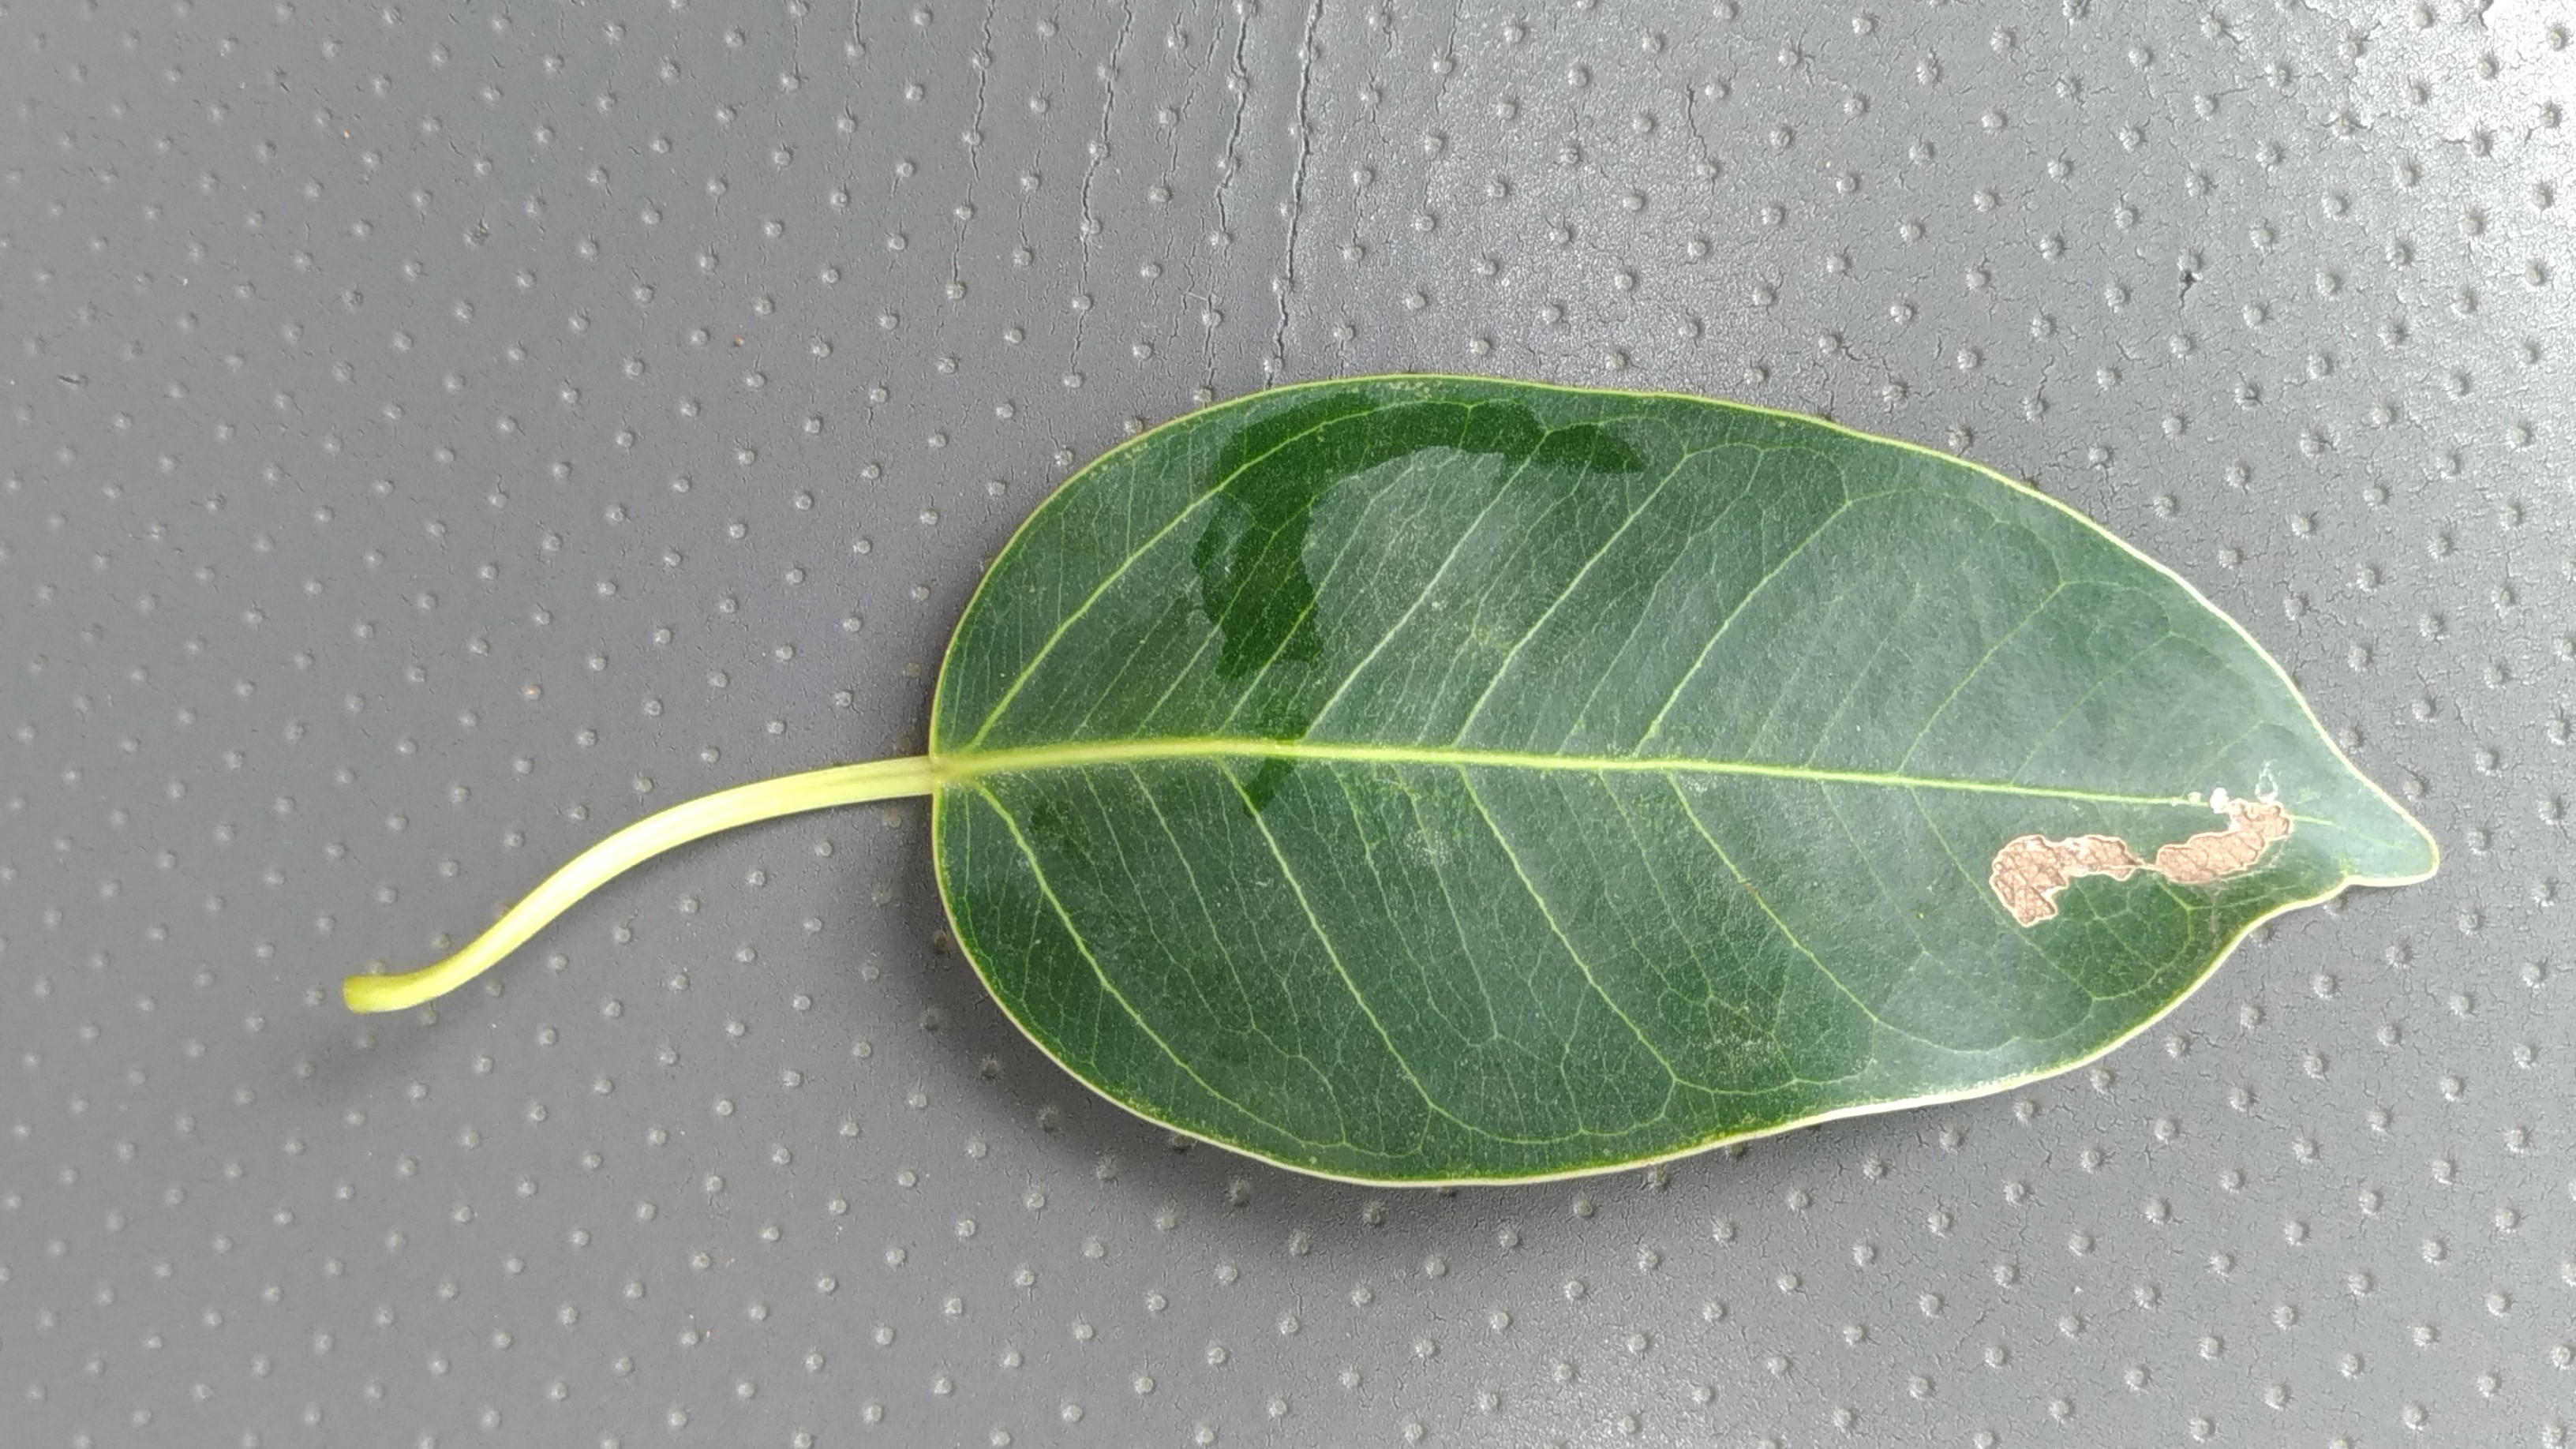
Plant: camphor